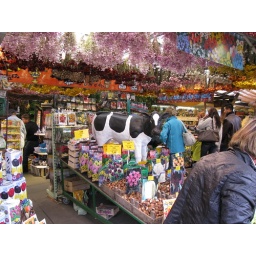
a cow in the flower market